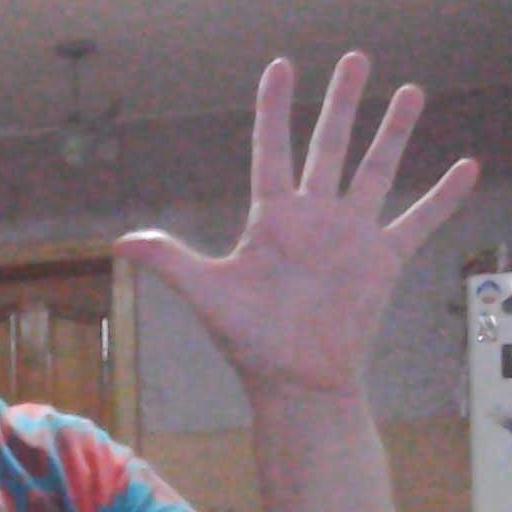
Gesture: palm